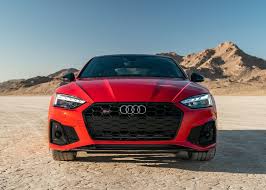
Label: noambulance